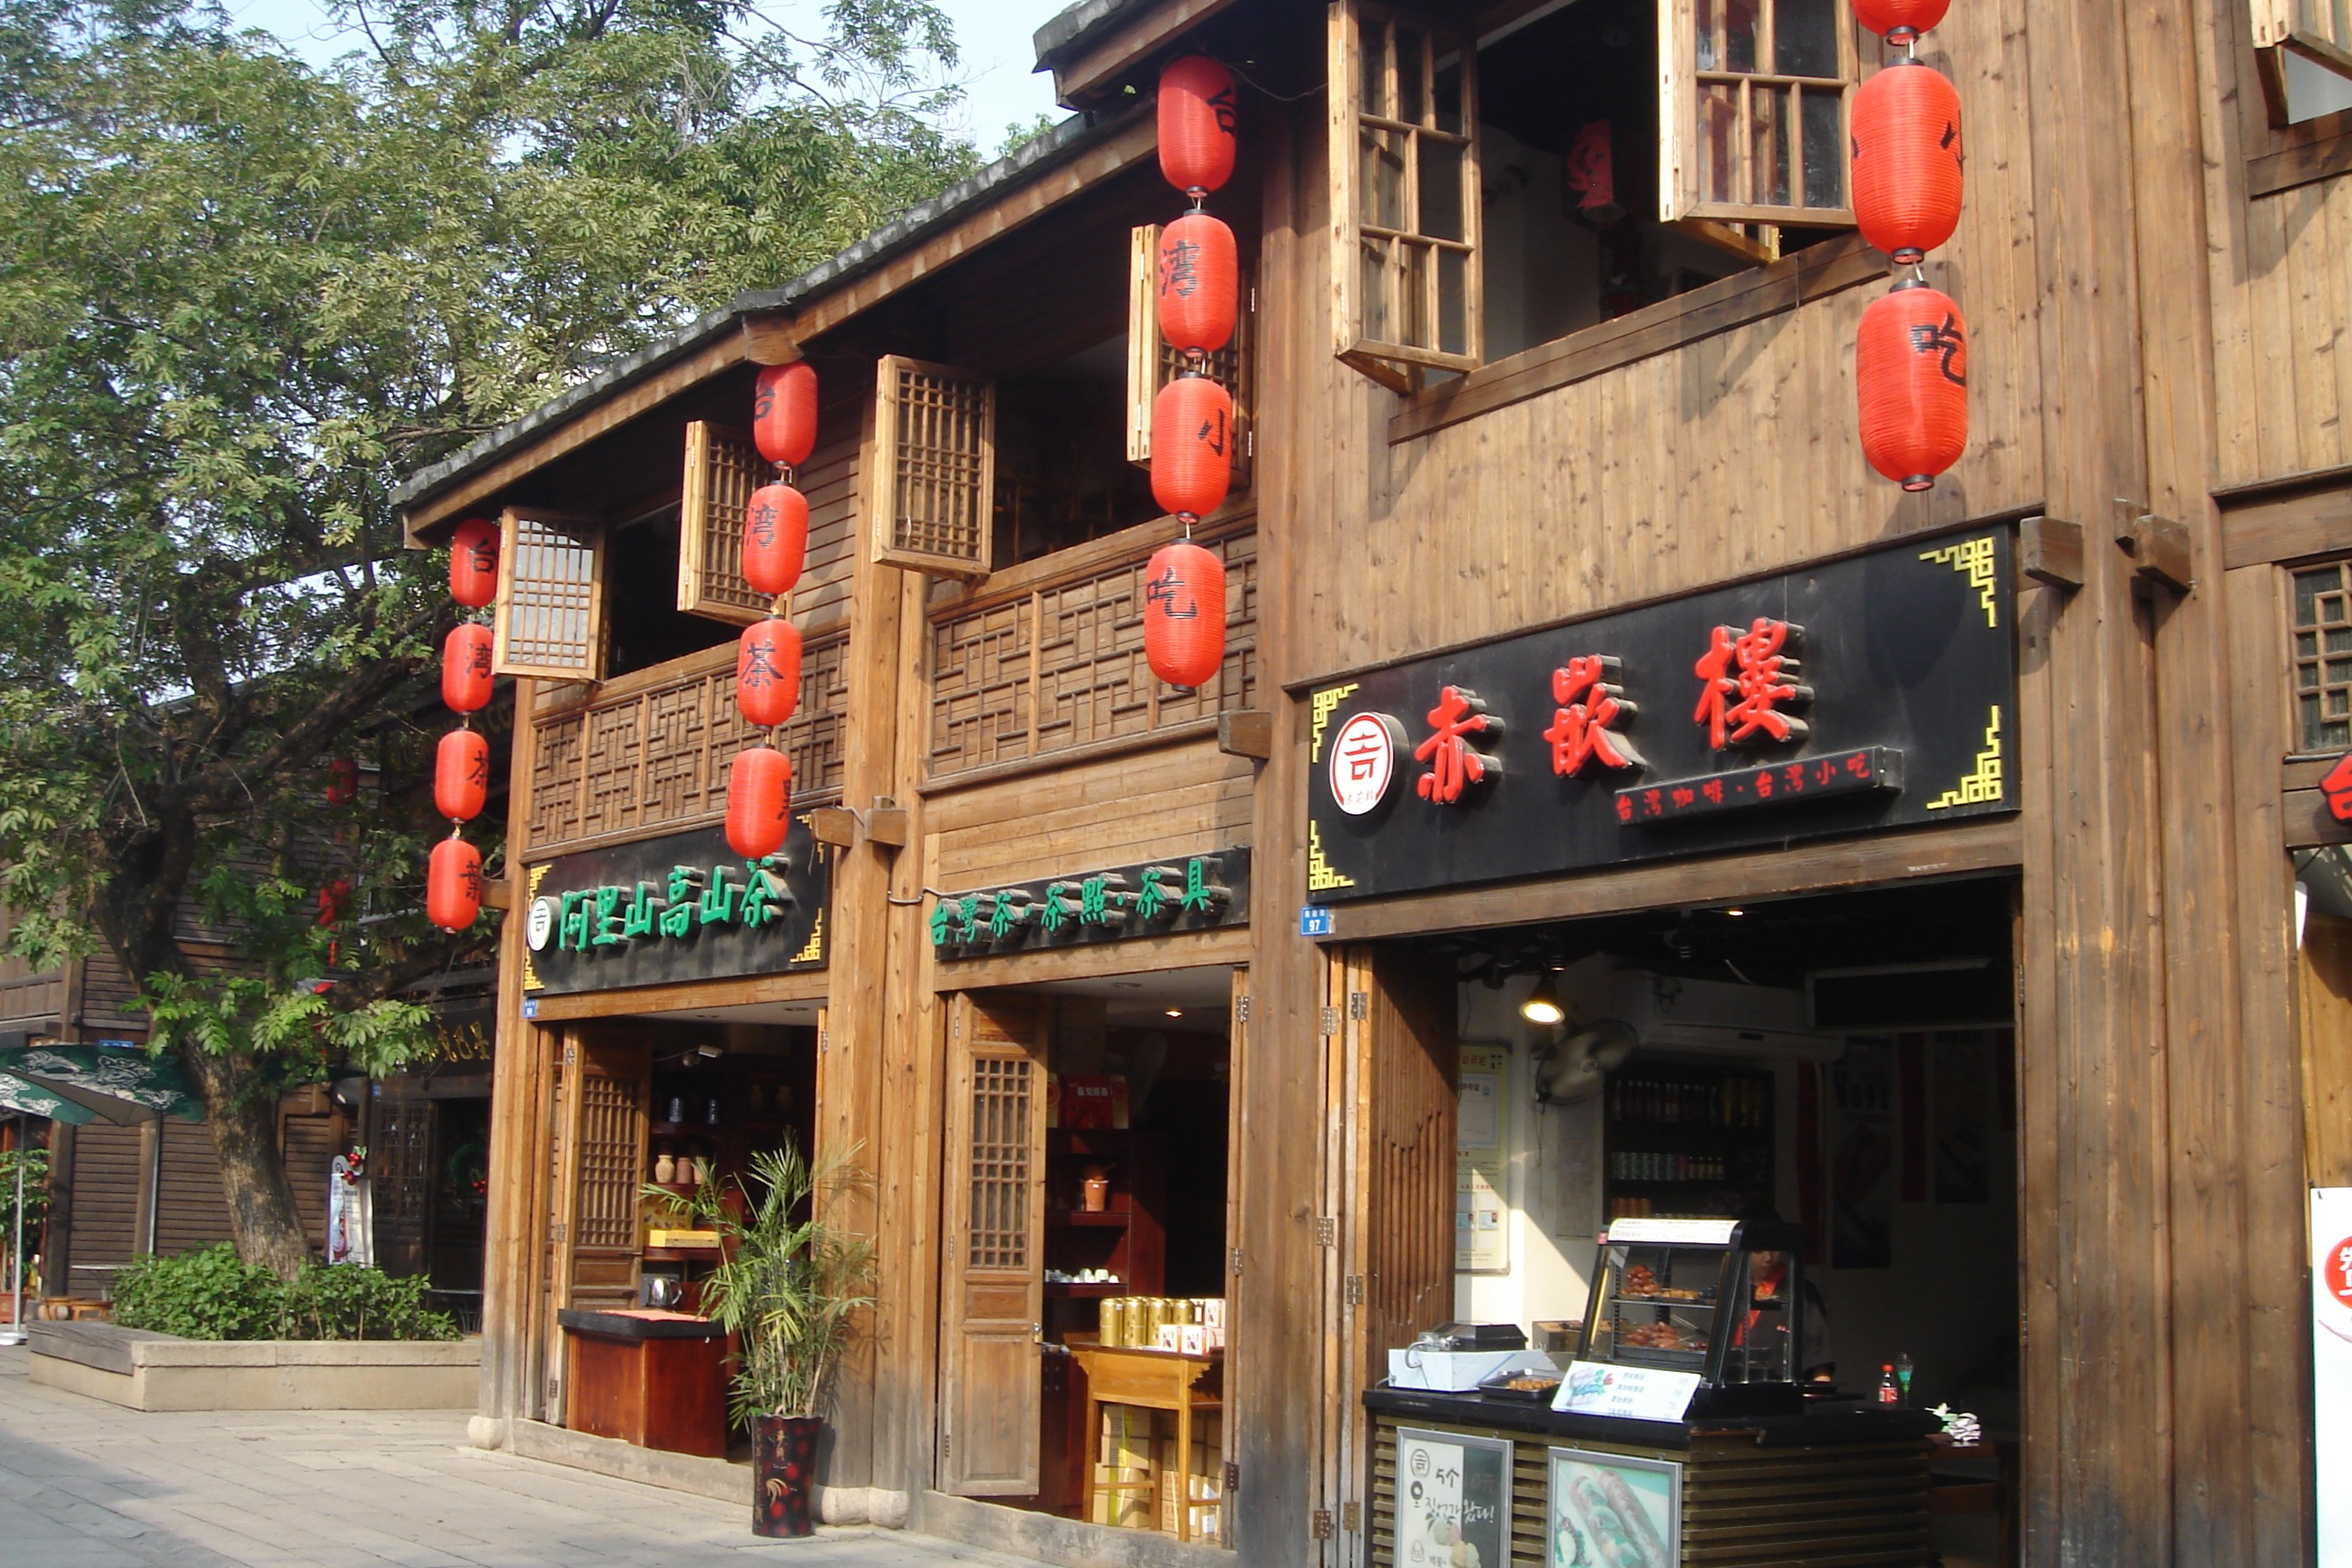
town, restaurant, tavern, neighbourhood, street view, fuzhou, san fang qi xiang